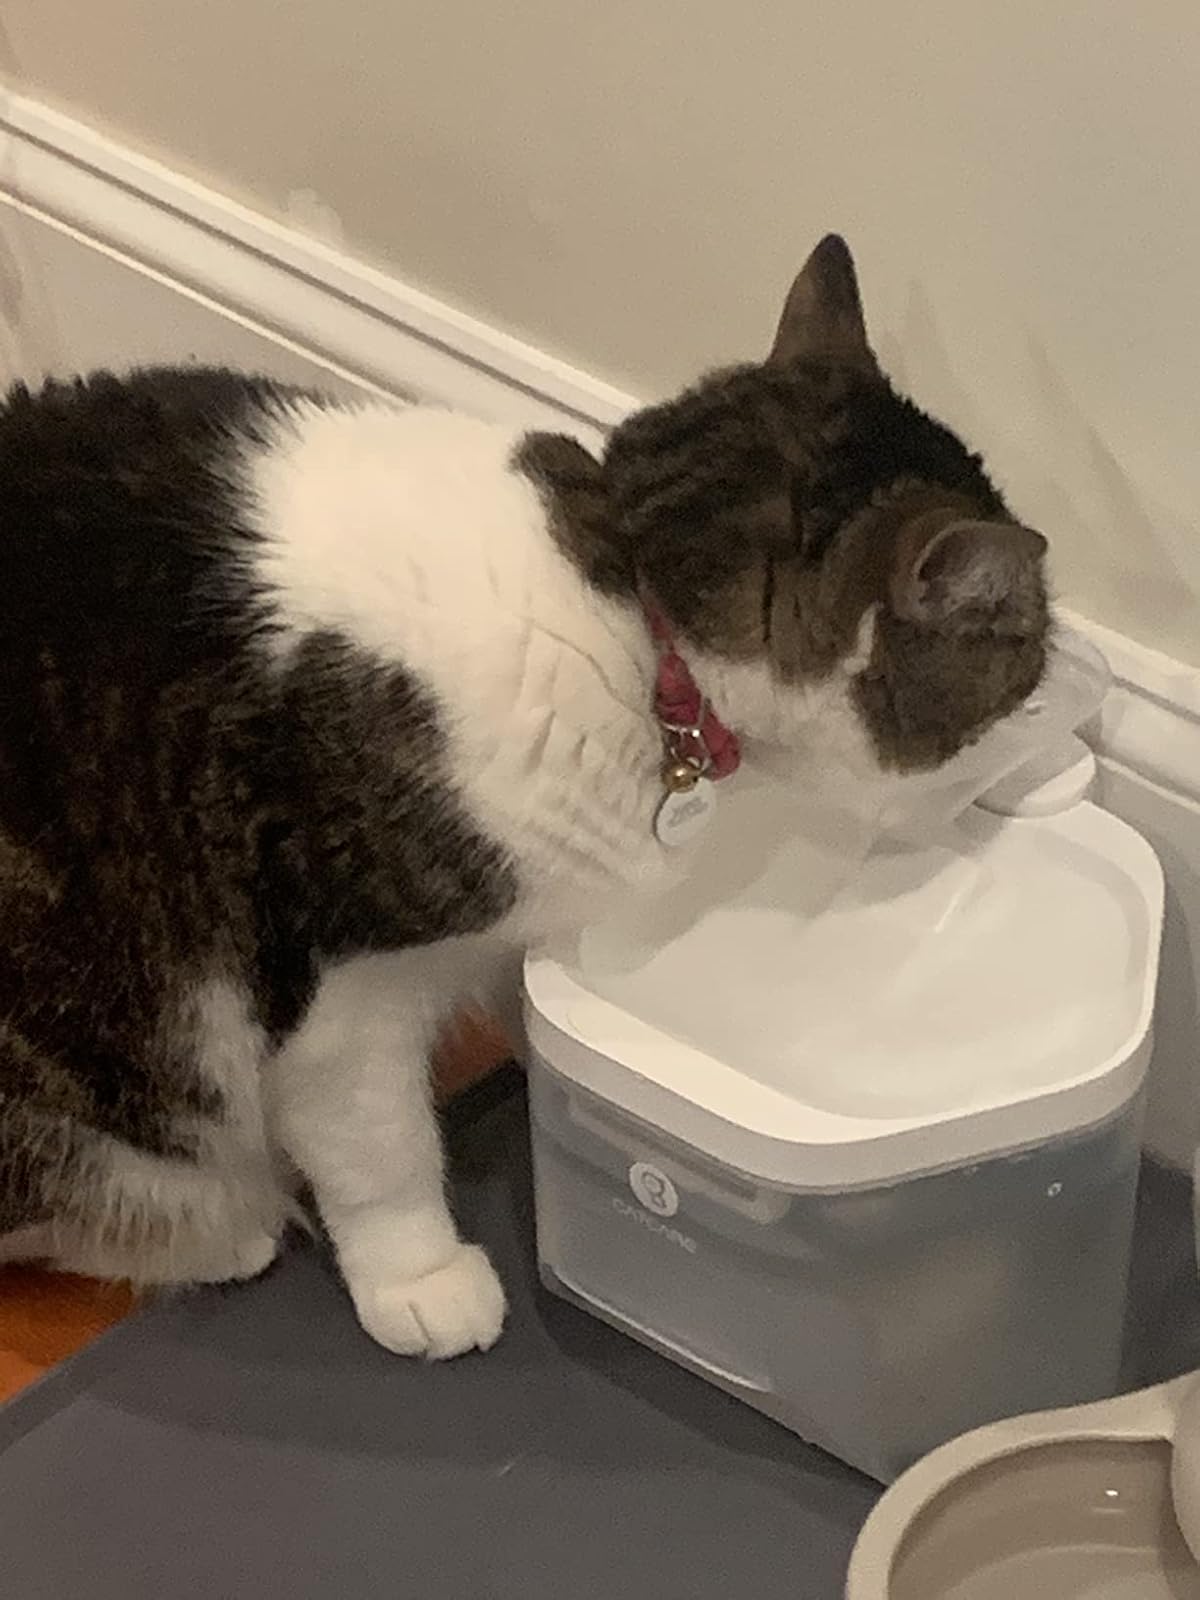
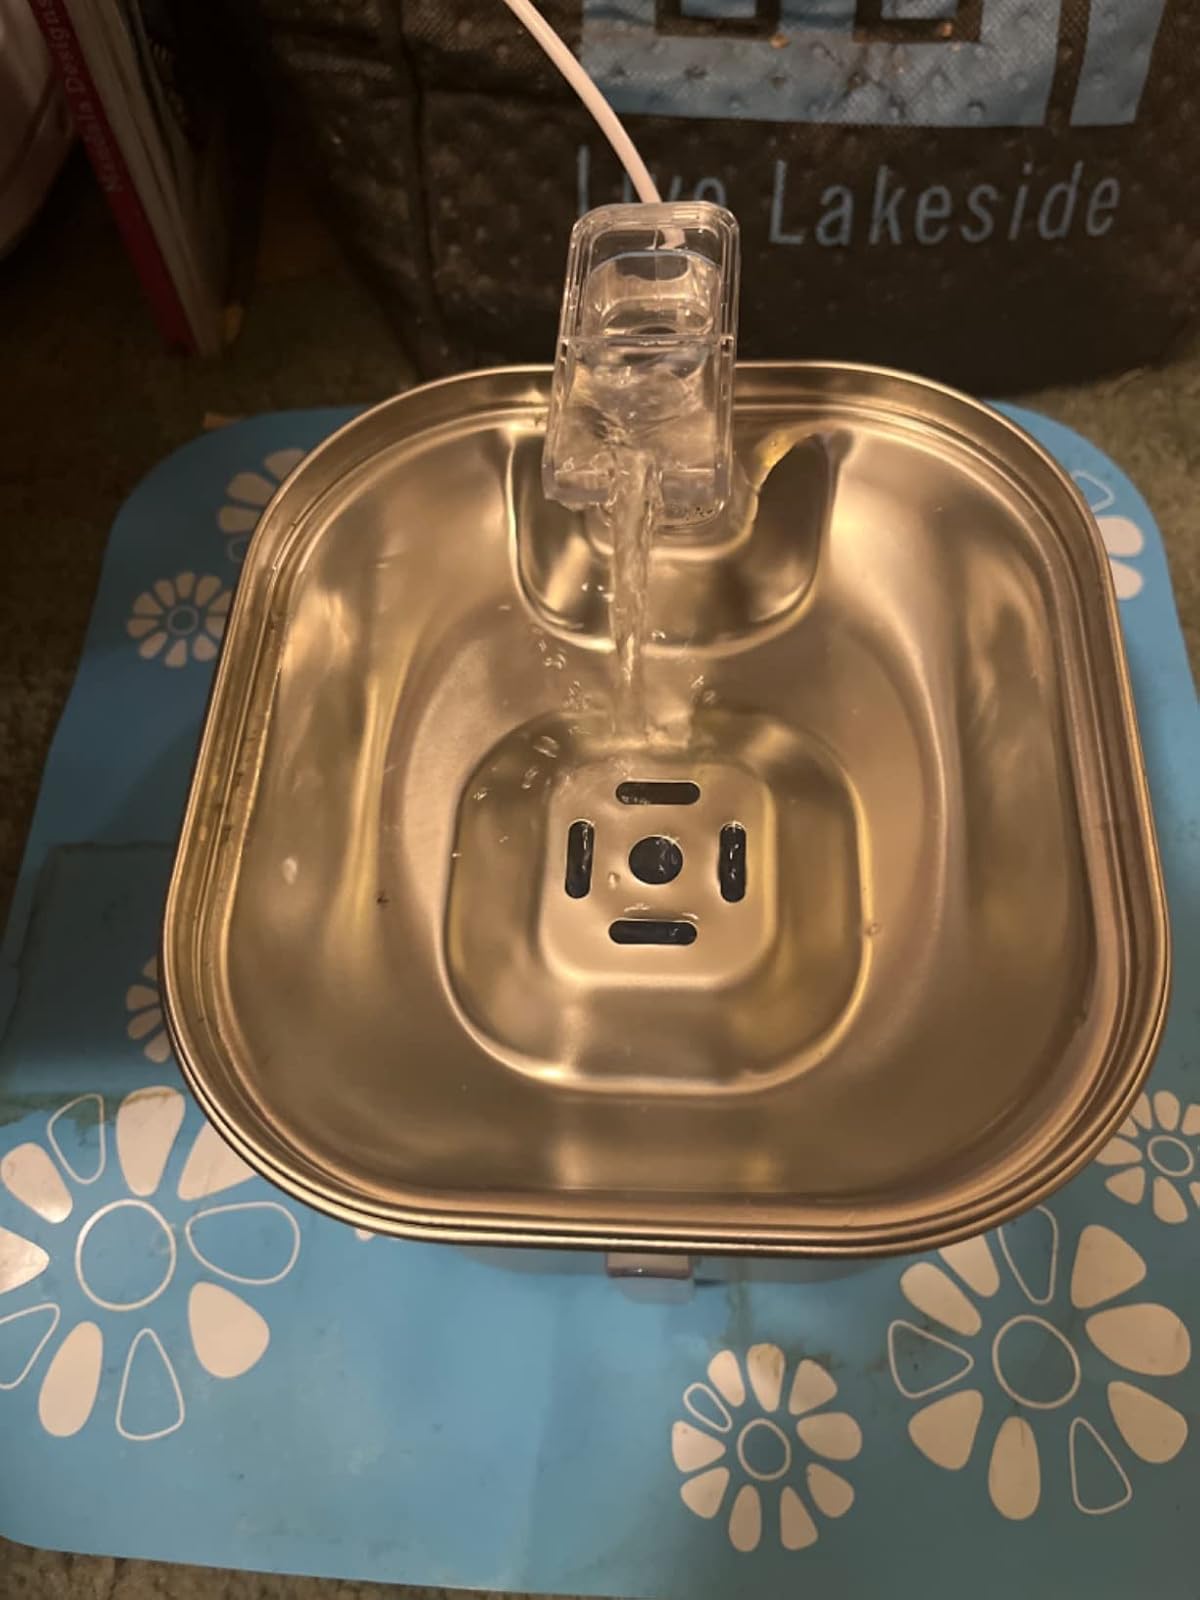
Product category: items_bowl
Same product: no